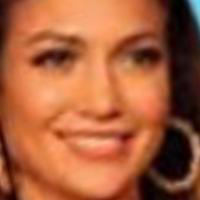
Age group: age 21-30